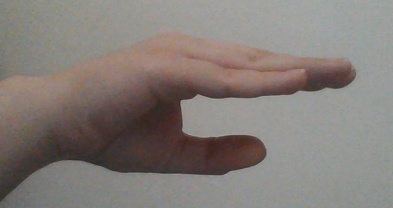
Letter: jeem